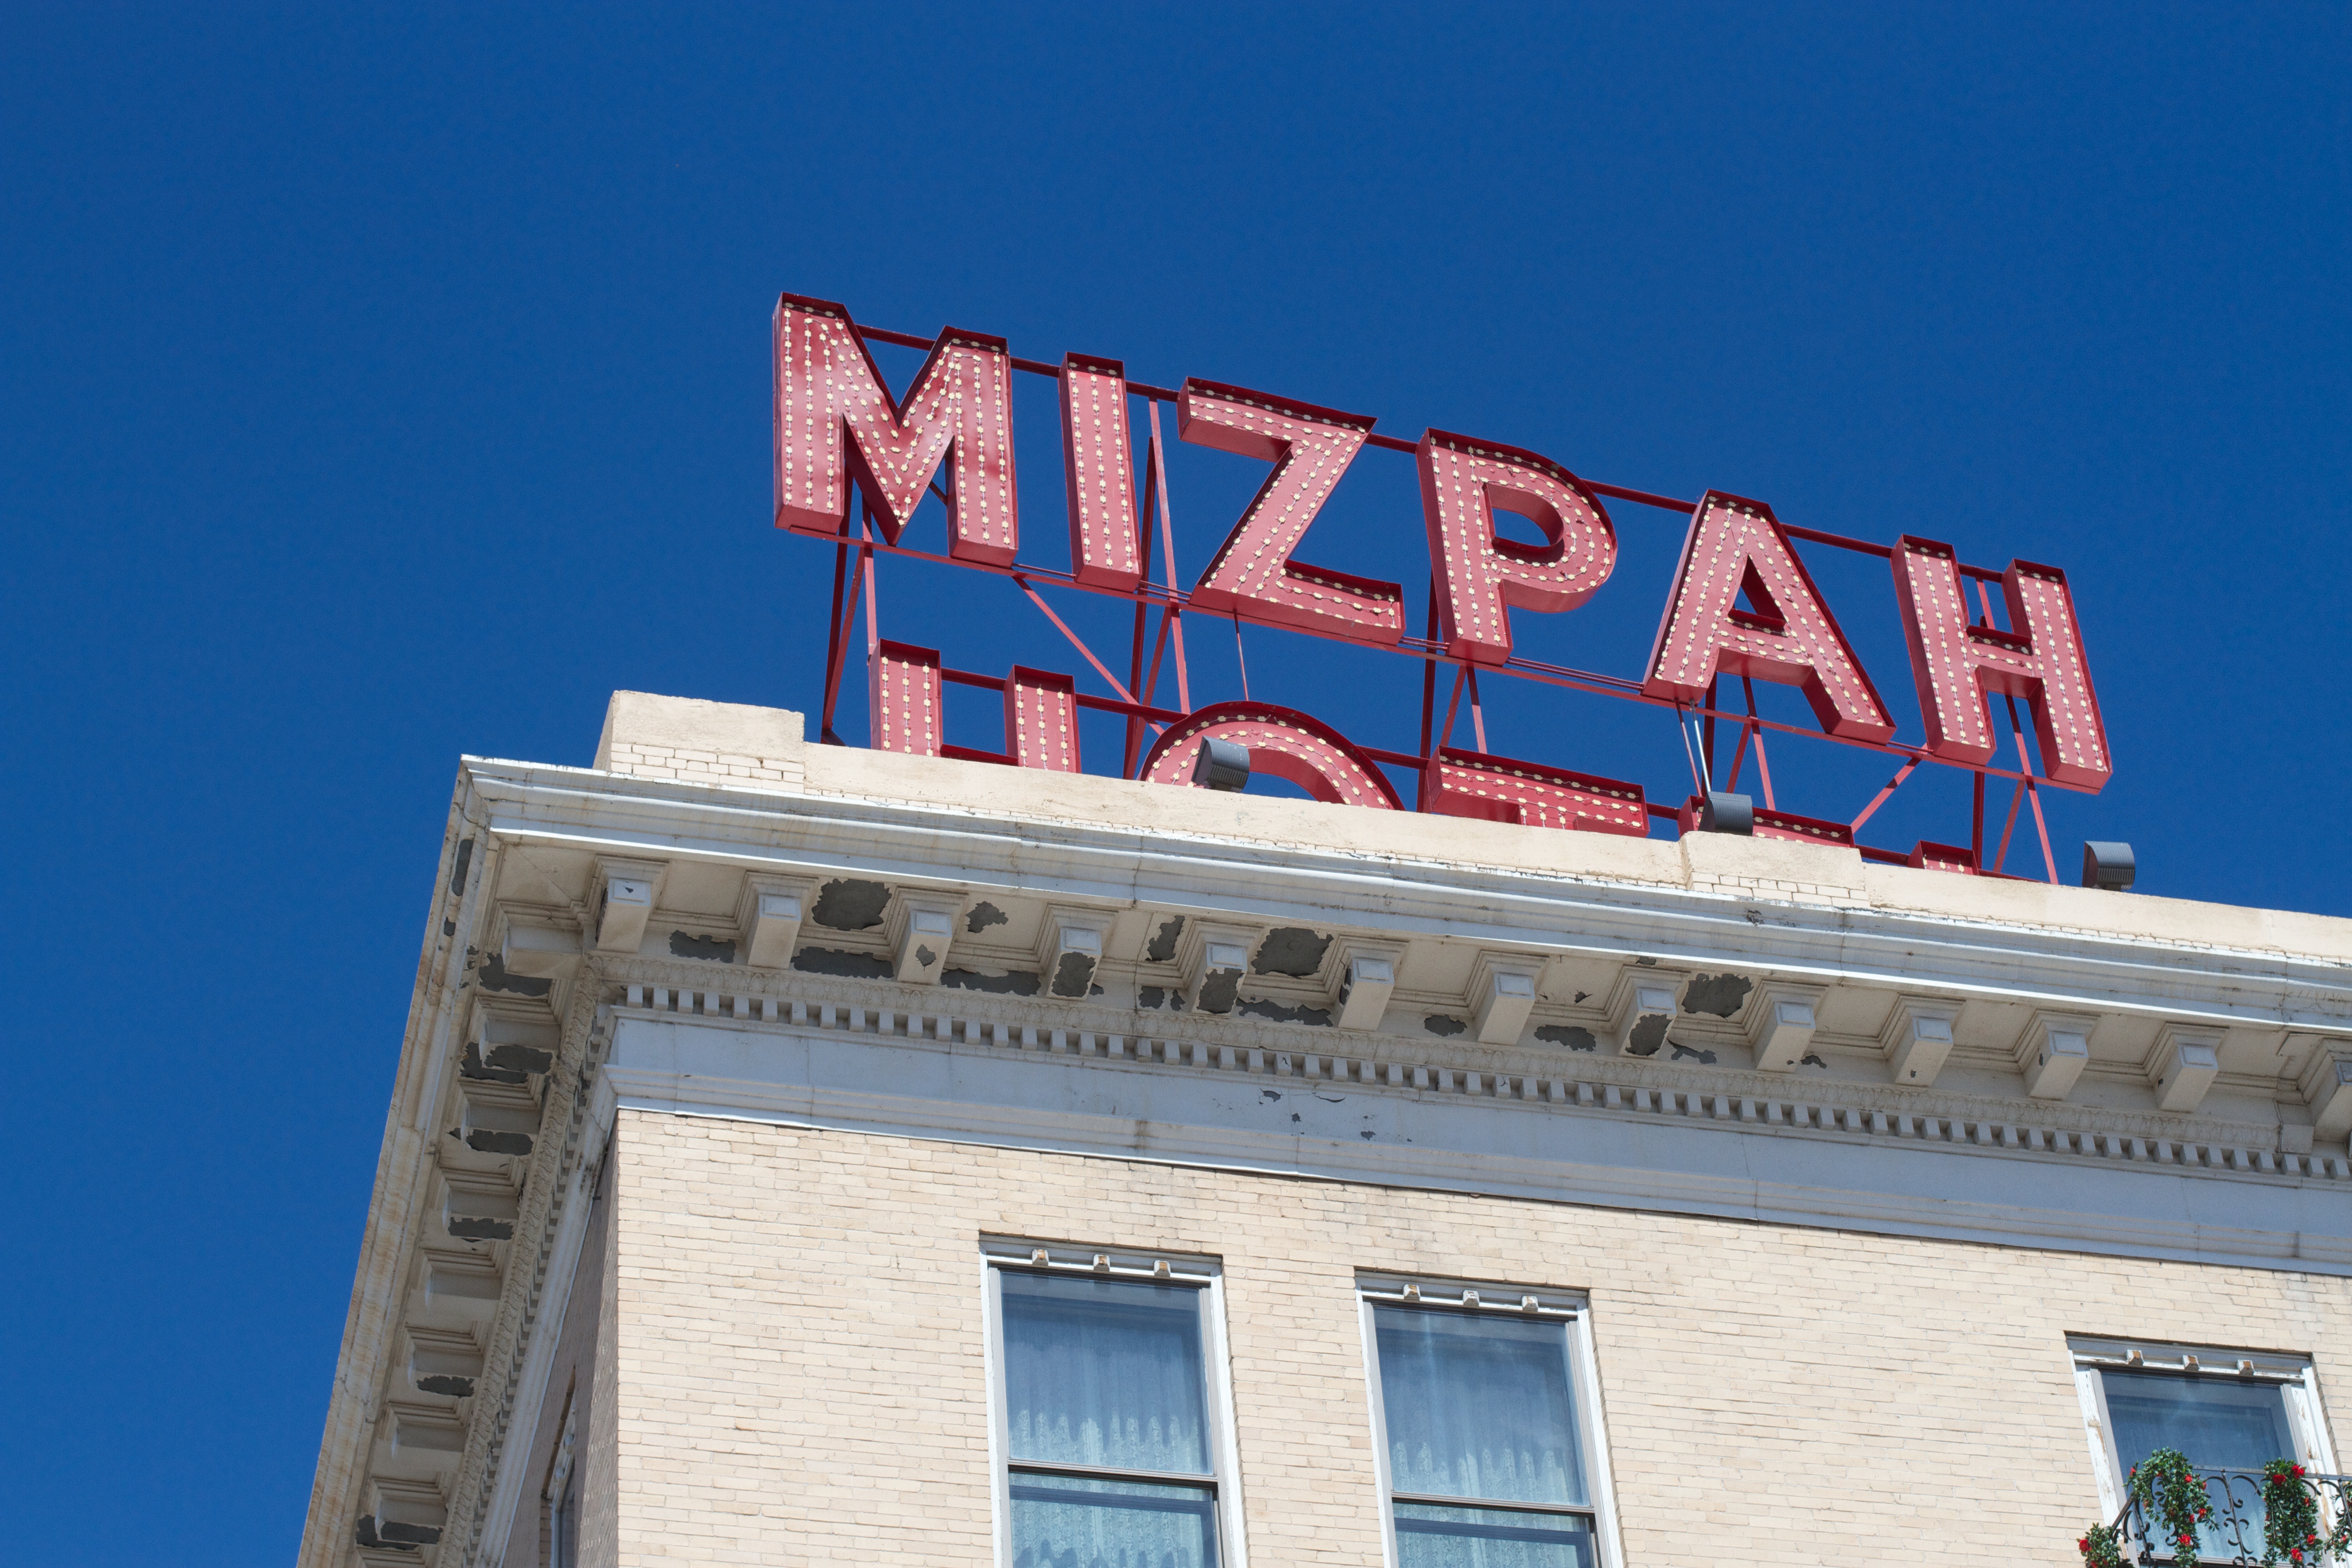
advertising, sign, landmark, facade, blue